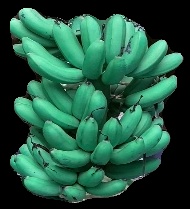
Variety: rasbale
Grade: grade1